Maldives

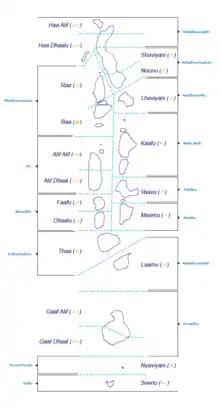
Each administrative atoll is marked, along with the thaana letter used to identify the atoll. Natural atolls are labelled in light blue.

The Maldives has a tropical monsoon climate (Am) under the Köppen climate classification, which is affected by the large landmass of South Asia to the north. Because the Maldives has the lowest elevation of any country in the world, the temperature is constantly hot and often humid. The presence of this landmass causes differential heating of land and water. These factors set off a rush of moisture-rich air from the Indian Ocean over South Asia, resulting in the southwest monsoon. Two seasons dominate the Maldives' weather: the dry season associated with the winter northeastern monsoon and the rainy season associated with the southwest monsoon which brings strong winds and storms.